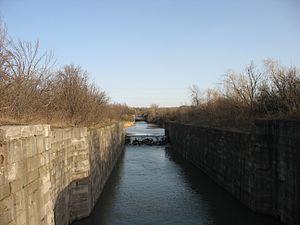
Le canal Welland est un canal navigable de 42 km de long qui relie le lac Ontario au lac Érié. Il fait partie de la voie maritime du Saint-Laurent et il permet aux bateaux de contourner les chutes du Niagara pour passer l’escarpement de Niagara.